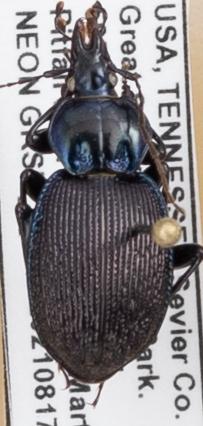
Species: Sphaeroderus stenostomus lecontei
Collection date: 2021-08-17
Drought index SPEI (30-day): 1.32
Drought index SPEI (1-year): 1.13
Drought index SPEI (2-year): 2.09